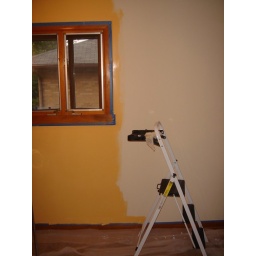
The orange cream for the office painting job in progress,